Kunjikoonan

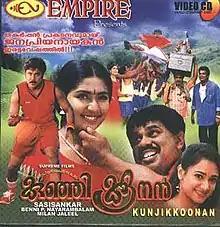
VCD cover

Kunjikoonan is a 2002 Indian Malayalam-language romantic comedy film directed by Sasi Shanker and produced by Milan Jaleel under his banner Galaxy Films. The film's script was written by Benny P. Nayarambalam, based on his own stage play "Vikalanga Varsham". It stars Dileep, Navya Nair and Manya. Dileep plays dual roles in this movie and won Asianet Film Awards for Best Actor. The film was later remade into different Indian languages, such as "Perazhagan" (2004) in Tamil and "Manmatha" (2006) in Kannada. The film was commercially success at box office and Dileep's handicap character was praised by the critics.